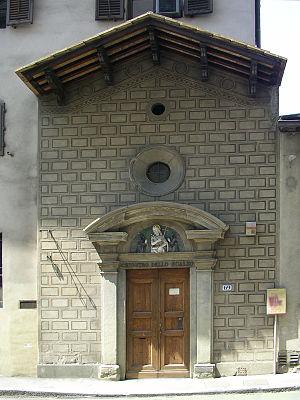
Le cloître du Scalzo est un petit cloître qui donne sur la Via Cavour à Florence qui a comme principal intérêt un important cycle de fresques à qui il donne son nom.